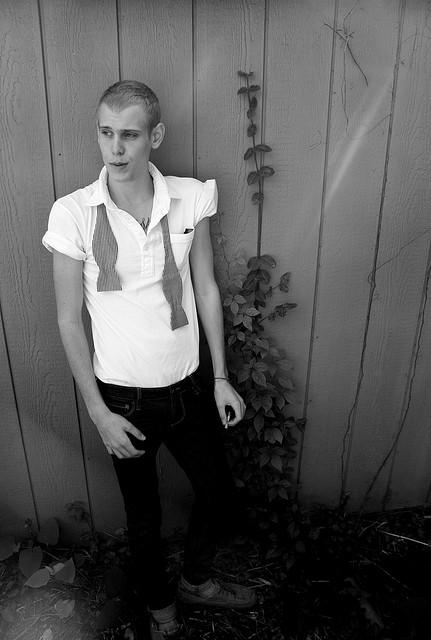
A young man posing with his bow tie undone.